Dickinson Bayou

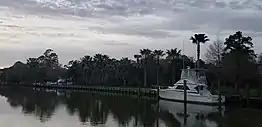
Boats on Dickinson Bayou

Dickinson Bayou is located in southeast Texas in the San Jacinto-Brazos Coastal Basin. Dickinson Bayou rises two miles northeast of Alvin in northwestern Galveston County (at 29°29' N, 95°14' W) and flows east for over 20 miles to its mouth on Dickinson Bay and Galveston Bay, just south of San Leon and a mile east of the Southern Pacific Railroad (at 29°28' N, 94°57' W). It traverses flat to rolling prairie surfaced by dark, commonly calcareous clays that support mesquite, grasses, and cacti. In the lower reaches of the bayou the soil changes to sandy and clay loams that support scrub brush, hardwoods, and pines.